Palmyra

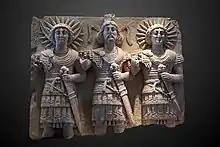
Baalshamin (center), Aglibol (left) and Malakbel (right)

By the twelfth century, the population moved into the courtyard of the Temple of Bel which was fortified; Palmyra was then ruled by Toghtekin, the Burid atabeg of Damascus, who appointed his nephew governor. Toghtekin's nephew was killed by rebels, and the atabeg retook the city in 1126. Palmyra was given to Toghtekin's grandson, Shihab-ud-din Mahmud, who was replaced by governor Yusuf ibn Firuz when Shihab-ud-din Mahmud returned to Damascus after his father Taj al-Muluk Buri succeeded Toghtekin. The Burids transformed the Temple of Bel into a citadel in 1132, fortifying the city, and transferring it to the Bin Qaraja family three years later in exchange for Homs.